People to Each Other

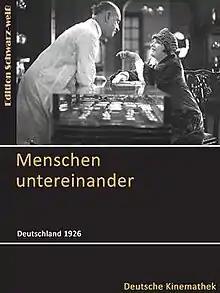

People to Each Other is a 1926 German silent film directed by Gerhard Lamprecht and starring Alfred Abel, Aud Egede-Nissen, and Eduard Rothauser. The film's art direction was by Otto Moldenhauer.